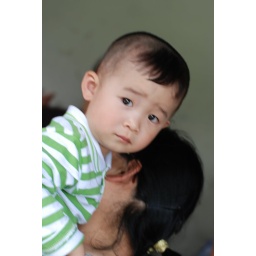
his eyes reminds me of a famous stuff animal dog in hk, called Sad Sam